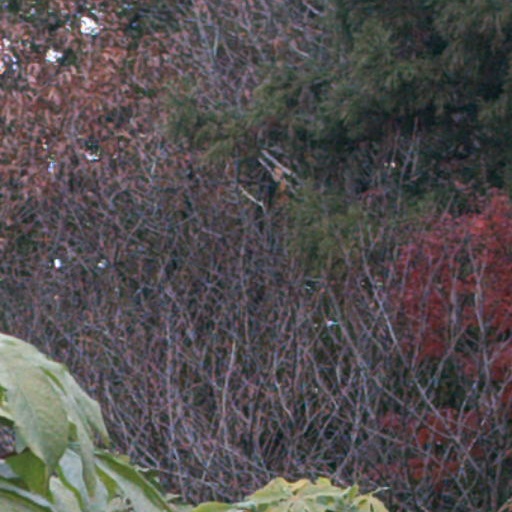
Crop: cassava